Racial segregation of churches in the United States

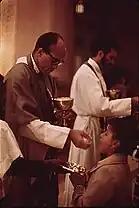
George H. Clements giving Holy Communion, Chicago, 1973.

Before the American Civil War, many churches in both the Northern and Southern United States were segregated, both socially and legally although the First Great Awakening did result in the conversion of many slaves into mixed congregations. The first black church was founded in 1773 in South Carolina. In the 19th century, both the African Methodist Episcopal Church and the African Methodist Episcopal Zion Church were founded by African Americans, and they were led by African Americans in addition to exercising control over their own properties.